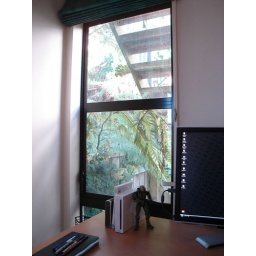
out my window in the computer room